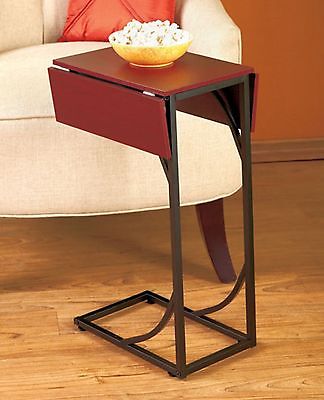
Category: table